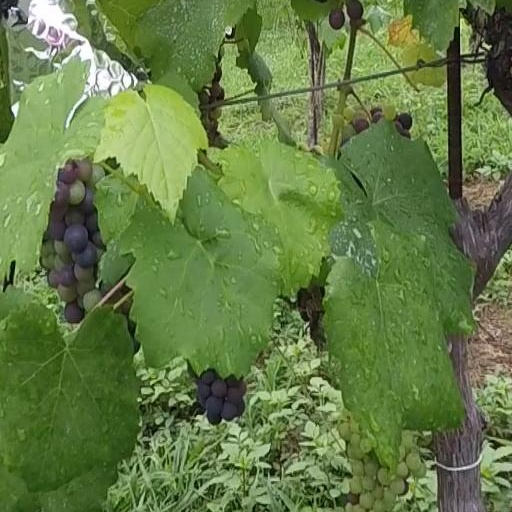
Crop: grape